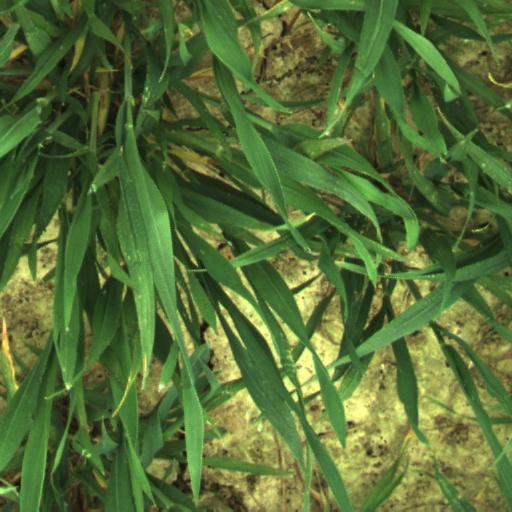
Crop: wheat